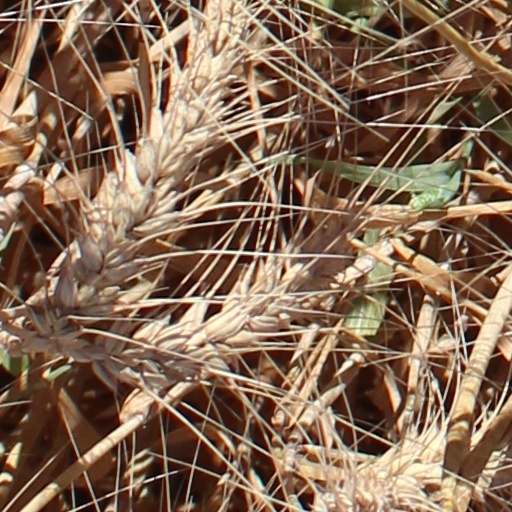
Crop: wheat